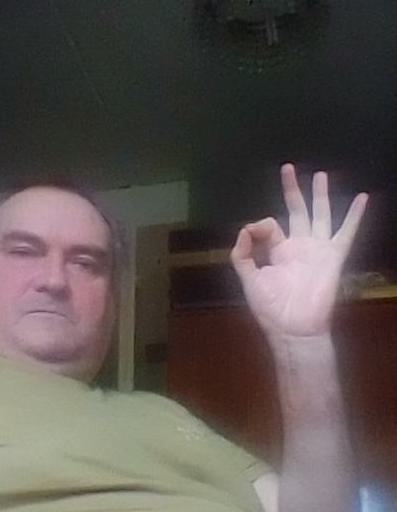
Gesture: ok